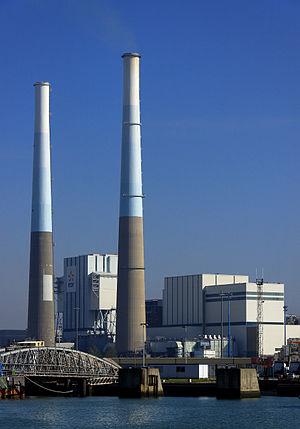
Centrale thermique du Havre (Seine Maritime).
La centrale thermique du Havre est une centrale électrique française fonctionnant au charbon et d'une puissance de 600 MW. Elle est située dans le grand port maritime sur la commune du Havre dans le département de la Seine-Maritime.
Le Havre est une commune française du Nord-Ouest de la France située dans le département de la Seine-Maritime en région Normandie, située sur la rive droite de l'estuaire de la Seine. Son port est le deuxième de France après celui de Marseille pour le trafic total et le premier port français pour les conteneurs.